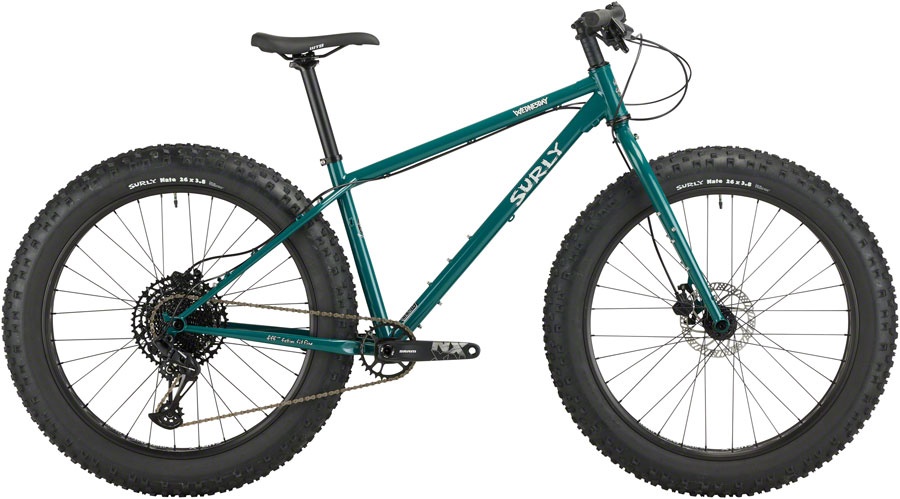
Surly Wednesday Fat Bike - 26" Steel OG Algae X-Small
.top{margin-bottom:30px;}.top li{margin-left:5%;margin-right:5%;margin-top:10px;line-height:120%;list-style-position:outside;} Surly Wednesday Fat Bike - 26" Steel OG Algae X-Small. The Wednesday is Surlys all-terrain fat bike. The frame features trail-ready geometry 4.6" of tire clearance provides lots of cargo carrying capabilities and is paired with a 100mm suspension-corrected fork. 100% Chromoly steel with 44mm headtube and internal dropper-post cable routing Frame is E.D. coated for increased life expectancy 1-1/8" straight steerer fork Chromoly steel 100mm Threaded BB shell Universal cast dropouts accommodate thru-axle or quick-release standards table{border-collapse:collapse;width:100%;}td{text-align: left;padding: 8px;font-weight:350;}tr:nth-child(even){background-color:#f2f2f2}th{background-color:#eb212e;color:white;text-align:left;padding:8px;}.desc ul{font-size:24px;font-weight:600;margin-left:-25px;padding-top:35px;border-top:3px solid #f0f0f0;}.desc li{list-style:none;border-bottom:4px solid #eb212e;width:142px;} TECH SPECS Rear Axle 12mm Thru x 177mmBrake Type DiscTT (Effective) 570Fork Type RigidFork Material SteelFrame Material SteelFrame Type RigidFront Axle 15mm Thru x 150mmColor OG AlgaeMfg Size X-SmallPlatform WednesdayWheel Size 26" FatDefined Color Green
Brand: Surly
Category: Sporting Goods > Outdoor Recreation > Cycling > Bicycles > Fatbikes